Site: brandenburg
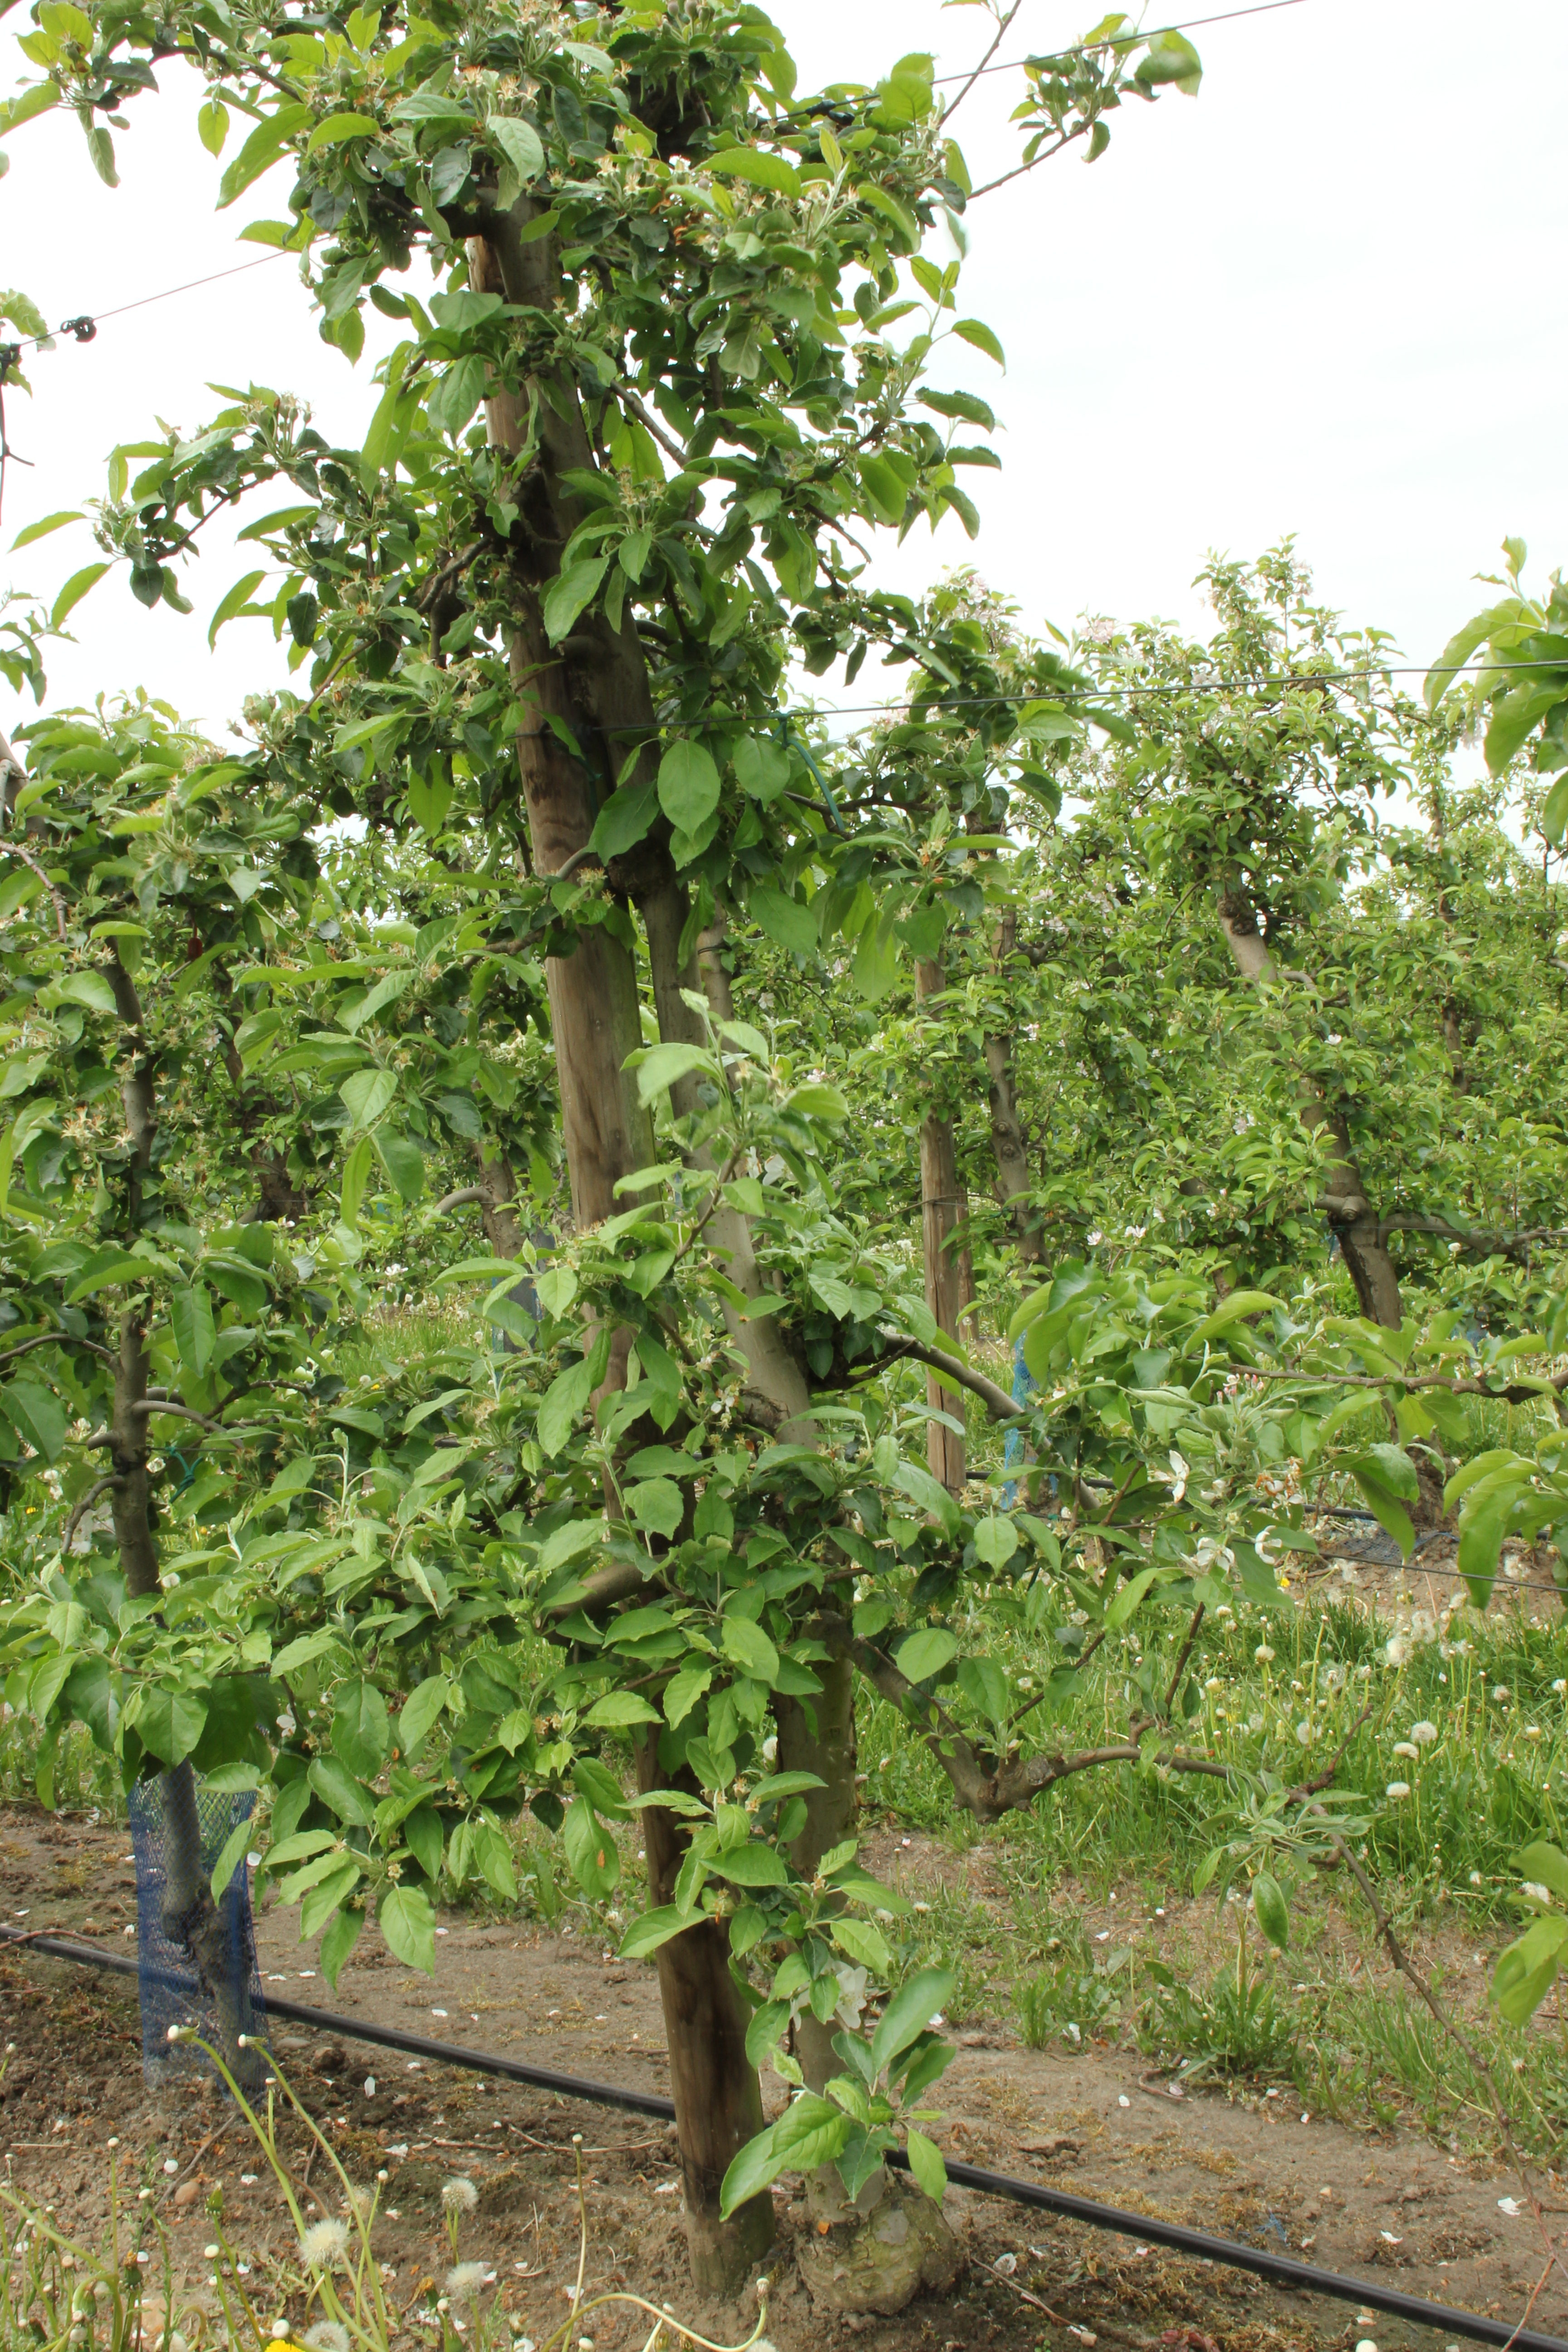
Growth stage (BBCH 67): Flowering